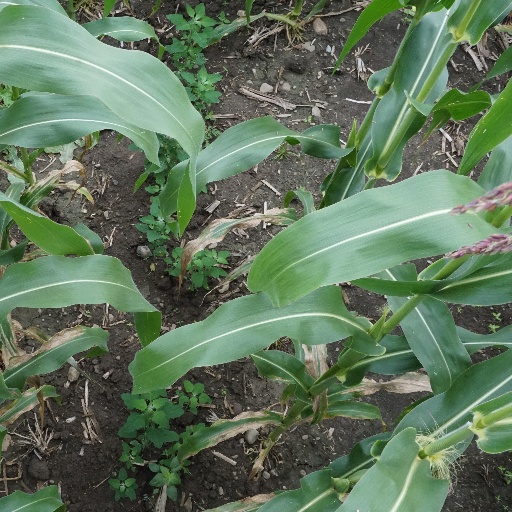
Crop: maize; corn